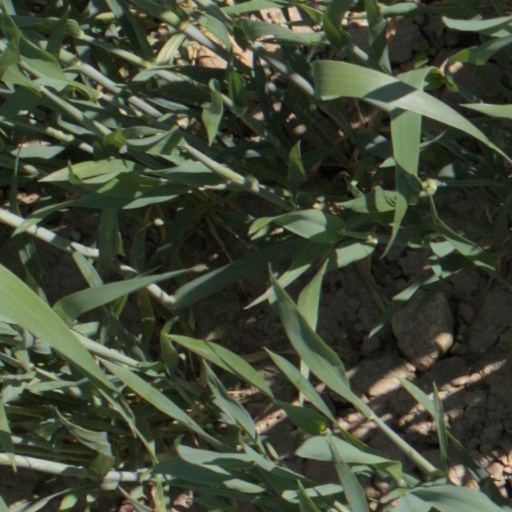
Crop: wheat